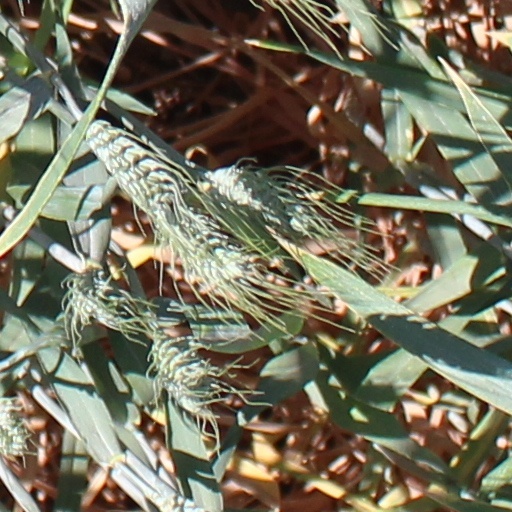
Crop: wheat